Conrad Schmidt (Medal of Honor)

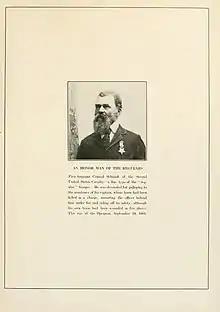
90px Medal of Honor recipient Conrad Schmidt

Conrad Schmidt (February 27, 1830 – December 26, 1908) was a Union Army soldier during the American Civil War. He received the Medal of Honor for gallantry during the Battle of Opequon, more commonly called the Third Battle of Winchester in Virginia on September 19, 1864.